Dampierre-sur-Boutonne

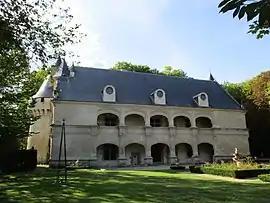
The chateau in Dampierre-sur-Boutonne

Dampierre-sur-Boutonne (literally "Dampierre on Boutonne") is a commune in the Charente-Maritime department in southwestern France.